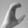
ASL letter: C